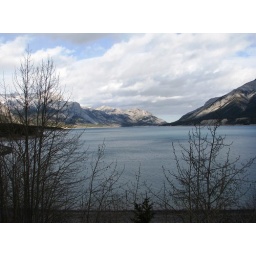
.... Abraham Lake in the late afternoon. Interesting how that turqoise water looked blue in the early morning and late afternoon.